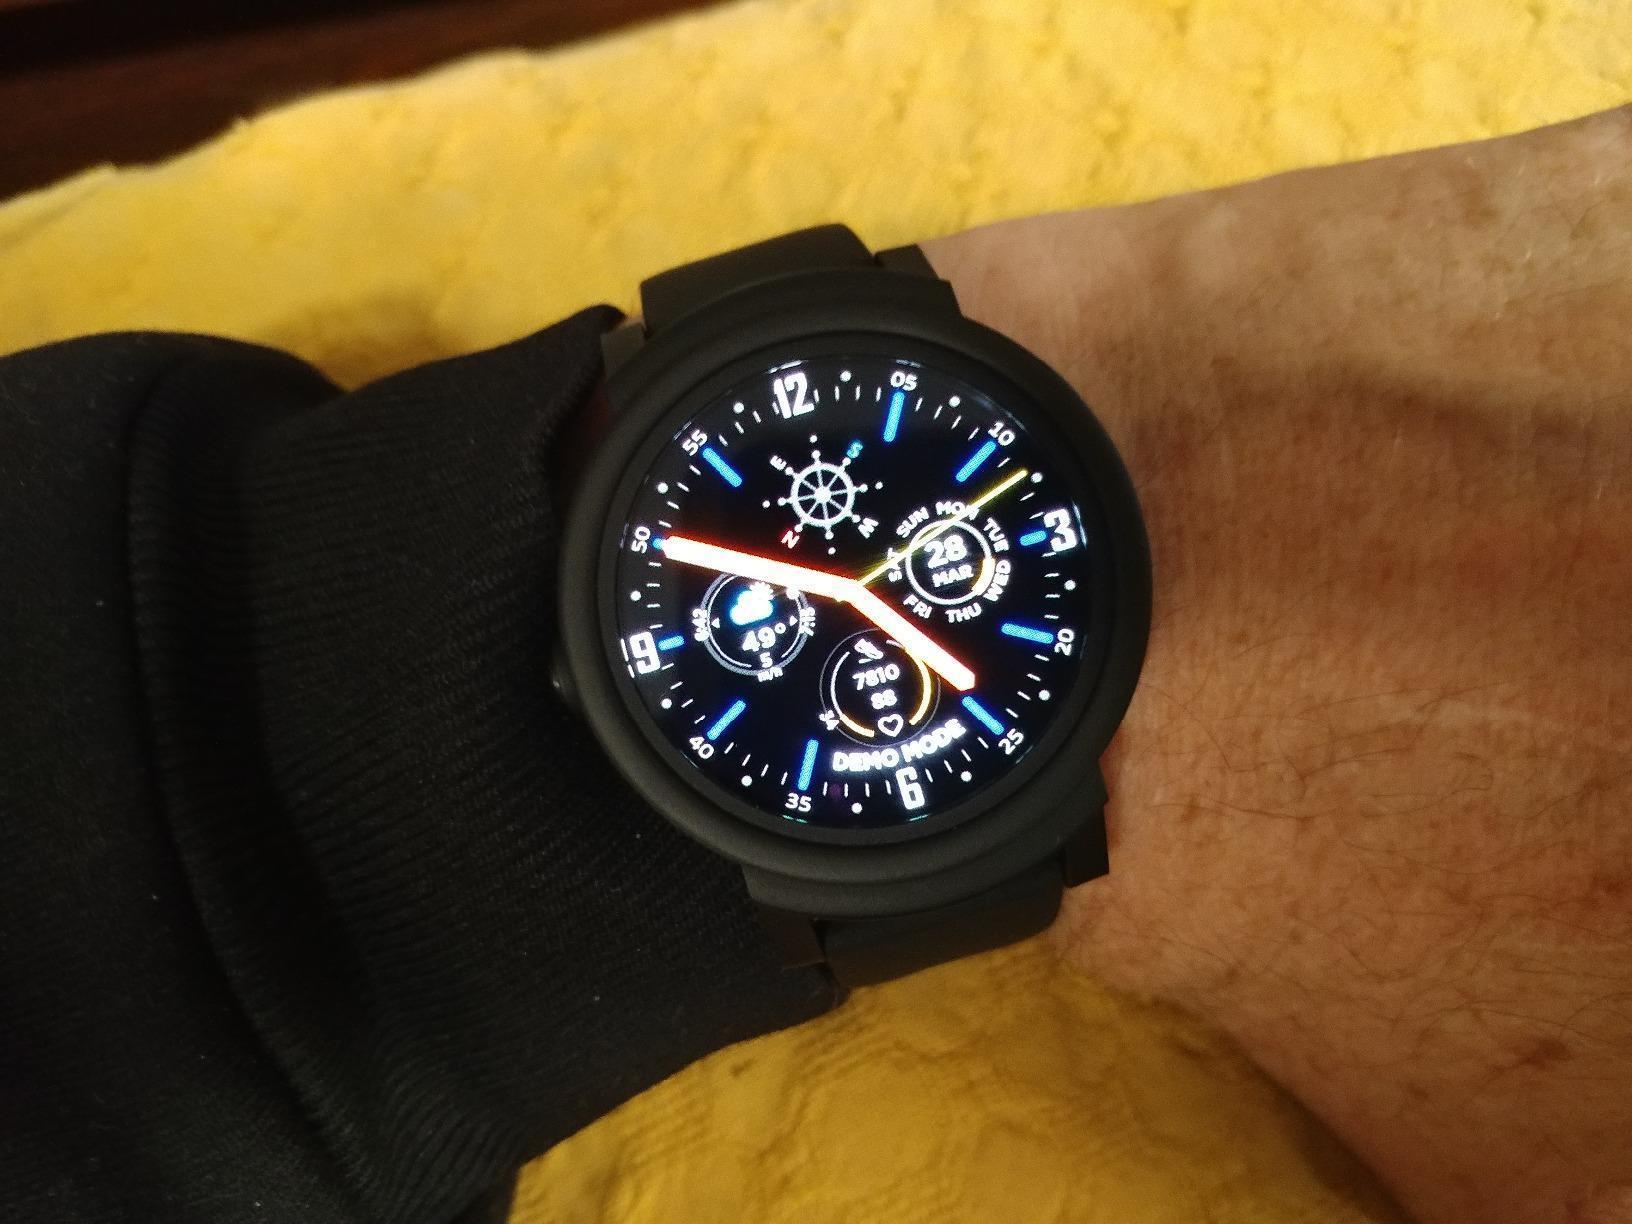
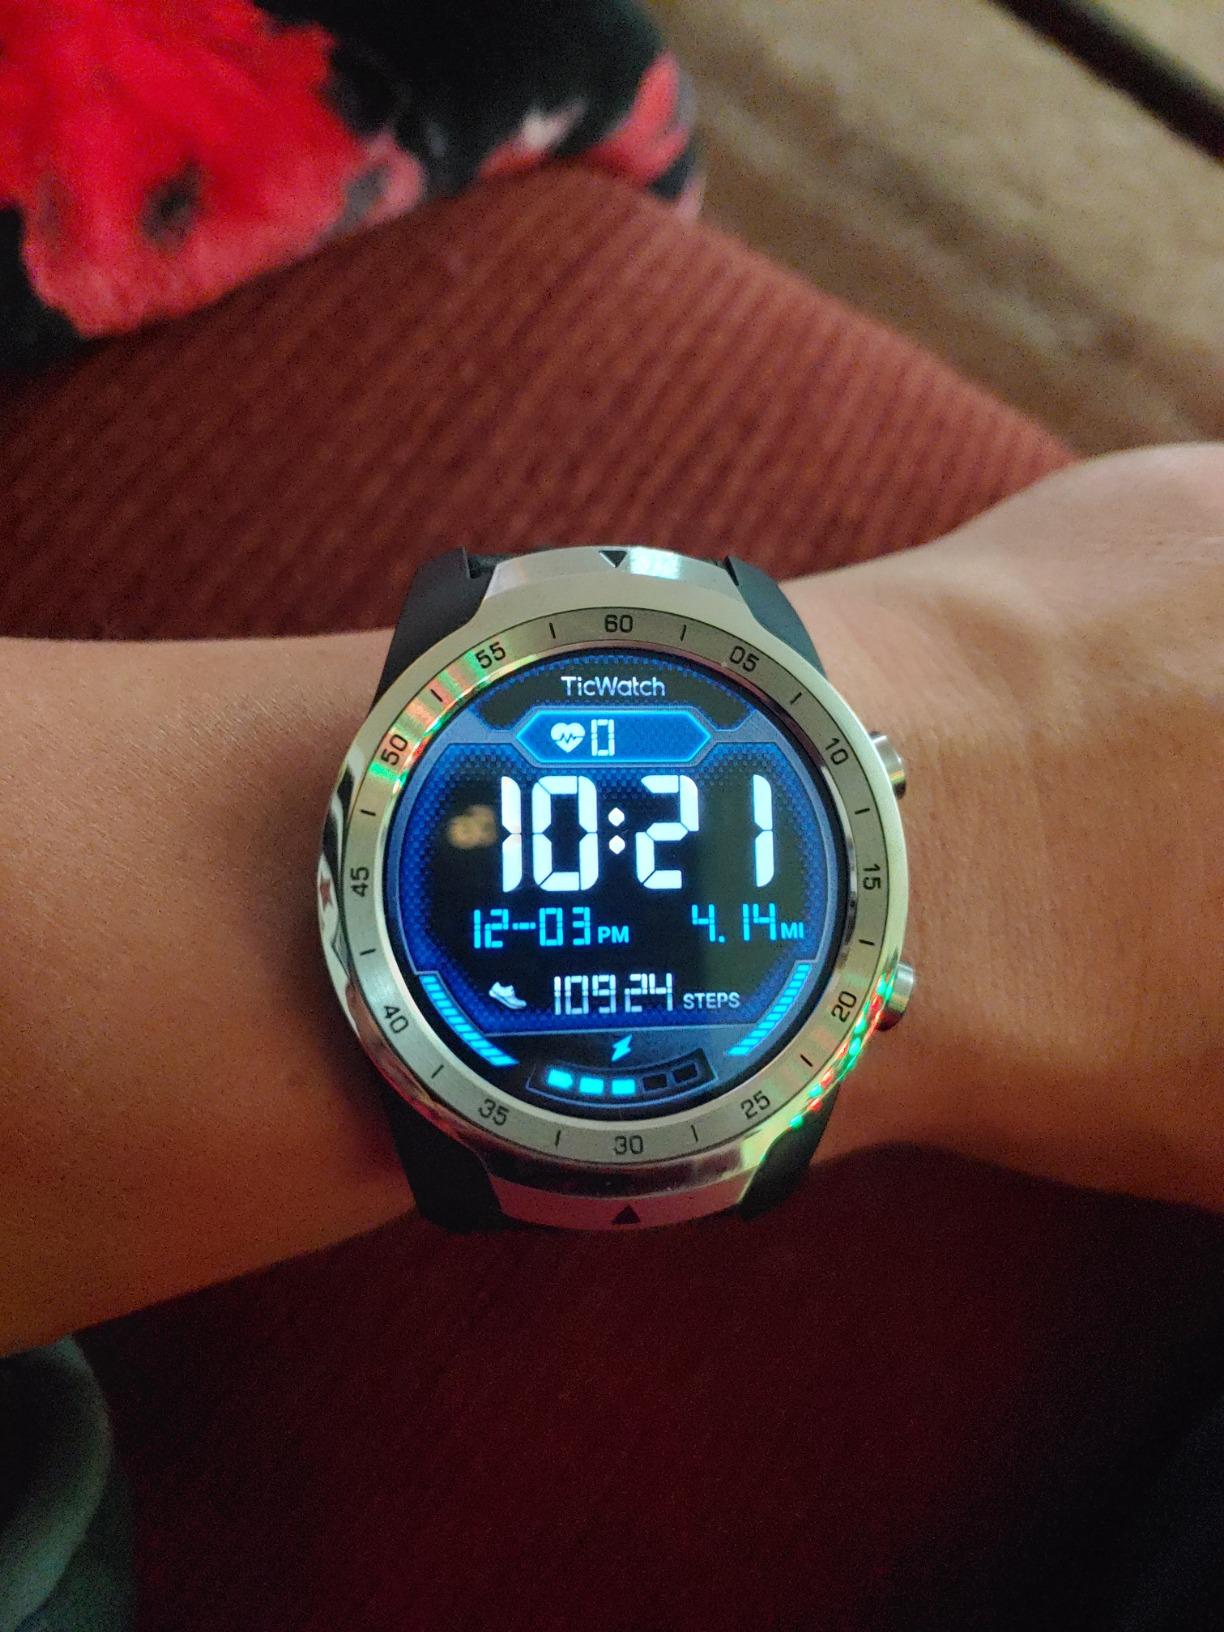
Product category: smartwatch
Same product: no